Grey fantail

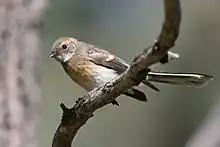
Juvenile

This species is mid-to-dark grey or grey-brown above, lighter (often yellowish/orange) below, with a white throat, white markings over the eye, and with (depending on the race) either white-edged or entirely white outer tail feathers. It grows to in length, of which half is the tail, which, as the name implies, is often displayed fanned out. This reveals that the outer tail feathers are light and the centre ones are dark. Some races, such as "keasti", have a darker plumage.